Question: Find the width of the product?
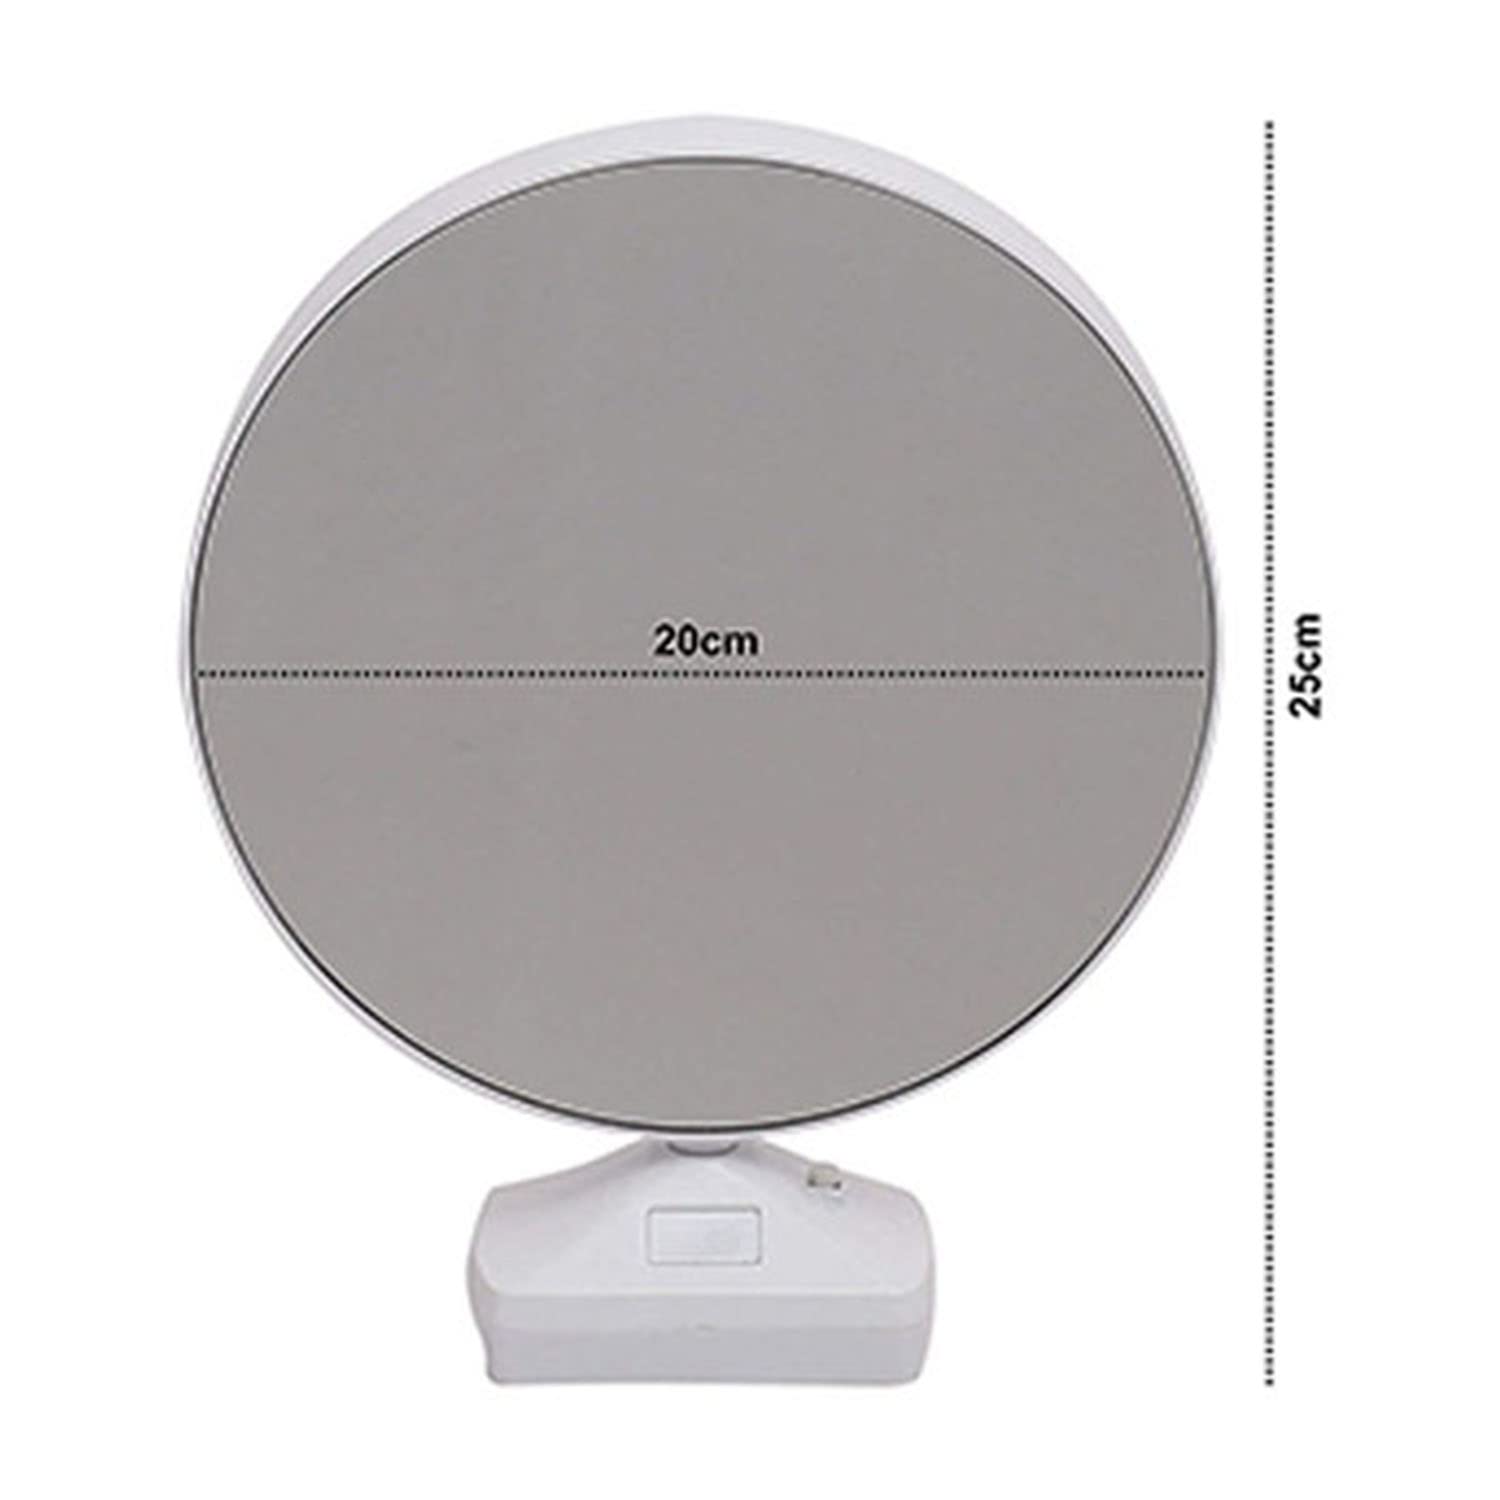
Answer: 20.0 centimetre